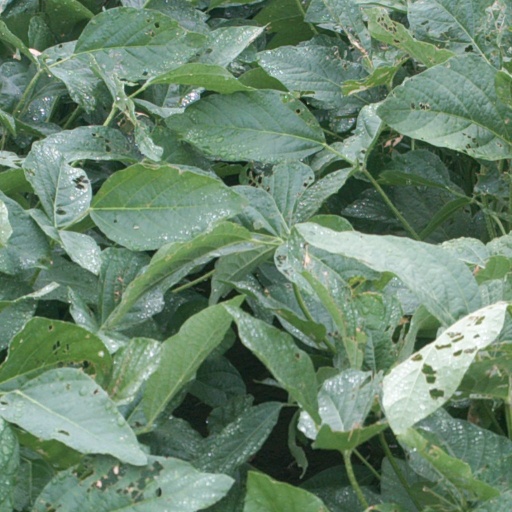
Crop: soybean